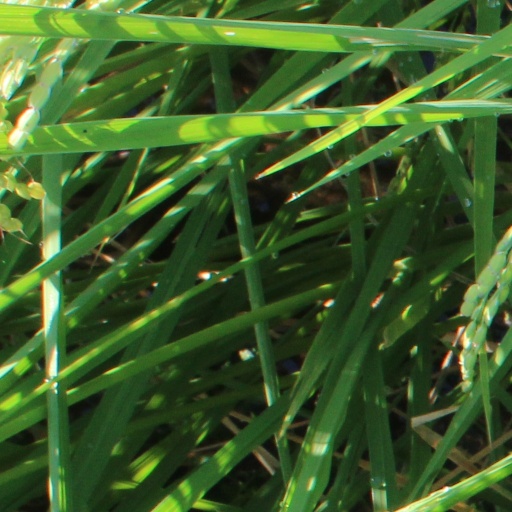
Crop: rice